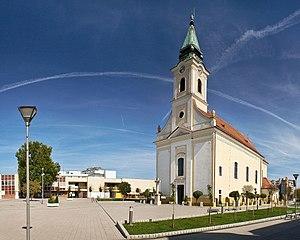
Bánovce nad Bebravou est une ville de région de Trenčín en ouest de Slovaquie. Sa population est d’environ 20 000 habitants.